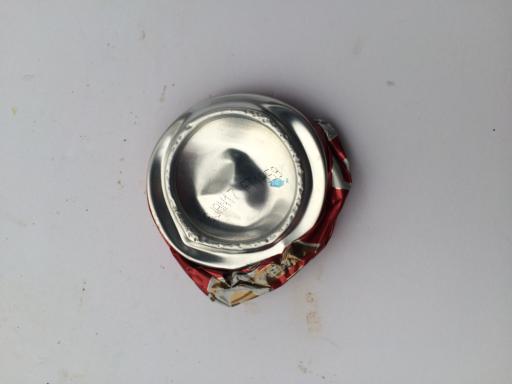
Label: metal